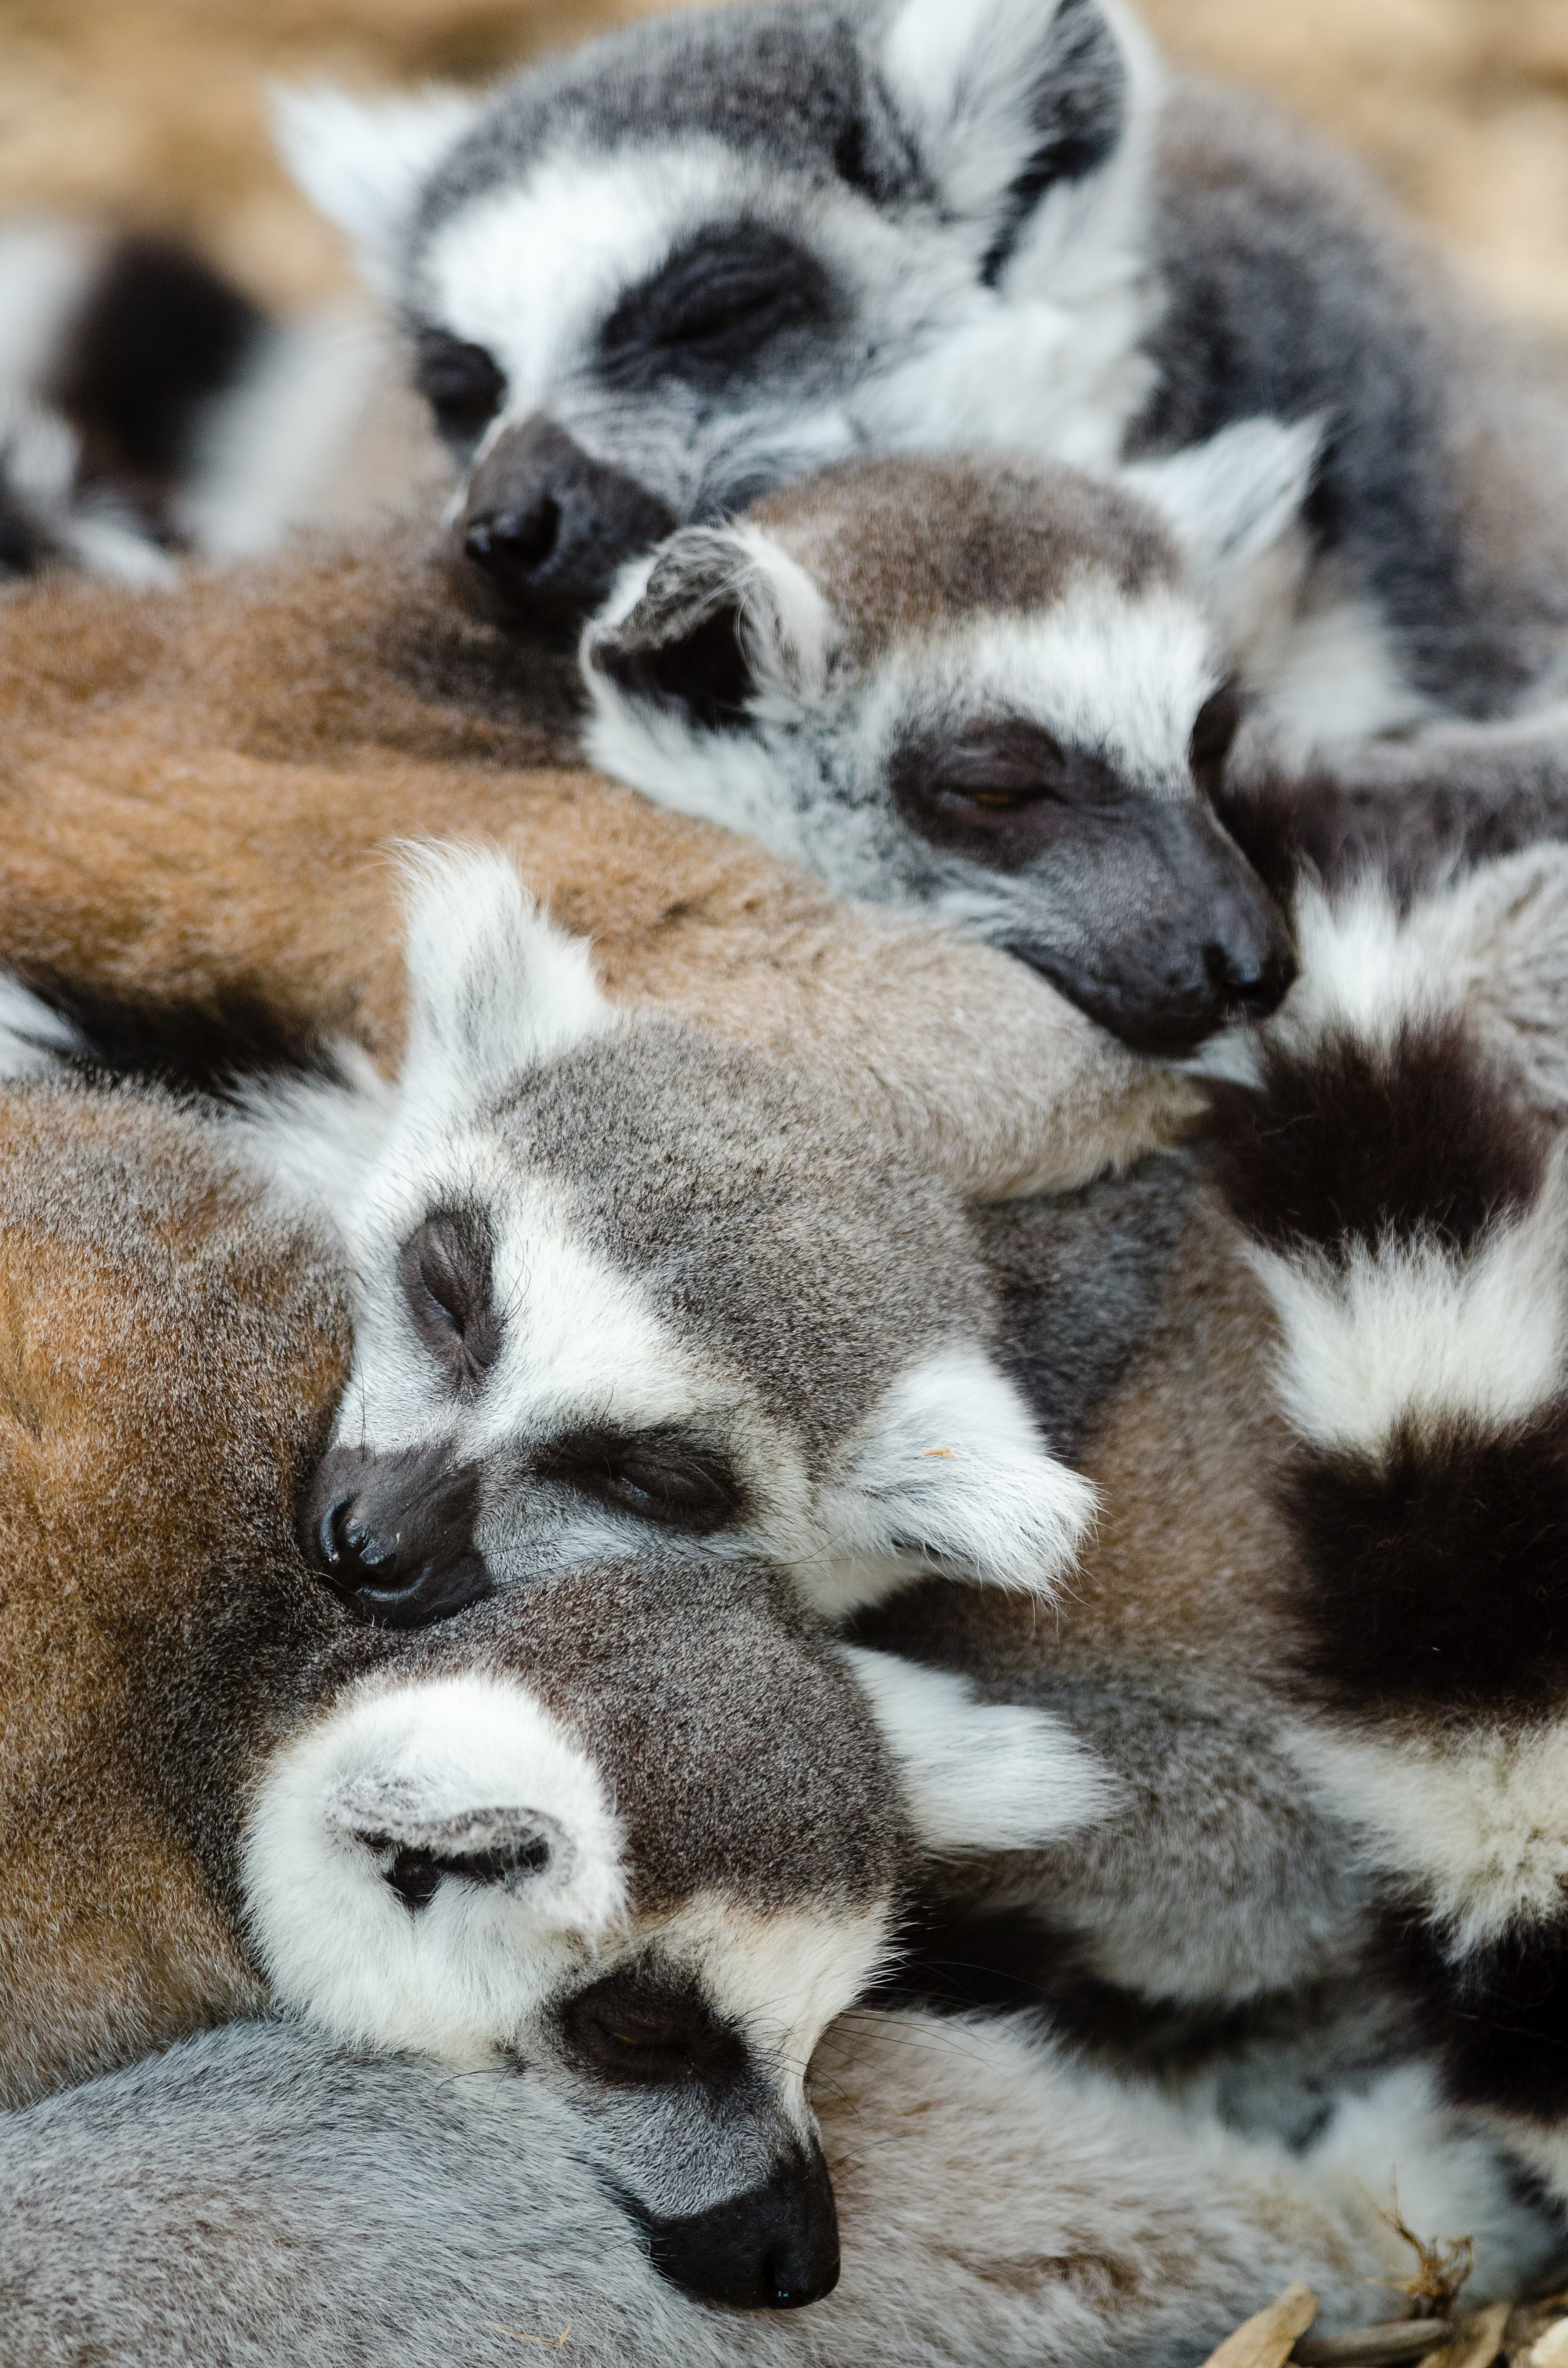
tree, bokeh, ring, feet, animal, cute, female, wildlife, zoo, fur, mammal, nikon, fauna, primate, eyes, hands, animals, madagascar, vertebrate, tier, fell, augen, baum, adorable, lemur, d7000, niedlich, weiblich, tailed, catta, katta, tierpart, madagaskar, 300mm, fuse, s s, h nde